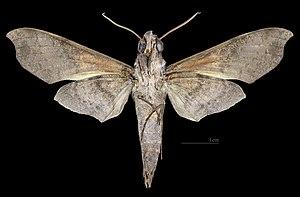
Callionima acuta est une espèce d'insectes lépidoptères de la famille des Sphingidae, sous-famille des Macroglossinae, de la tribu des Dilophonotini, sous-tribu des Dilophonotina et du genre Callionima.